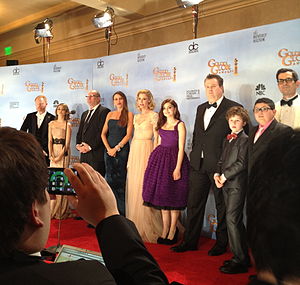
Karakterer i Modern Family
Det fulde cast af hovedpersonerne fra Modern Family
En liste over karakterer fra ABC-sitcomet Modern Family vil blive kategoriseret i de tre hovedfamilier i sitcommet. Disse familier er Dunphy-familien, Pritchett-Delgado-familen og Tucker-Pritchett-familien. Karaktererne tager sit udspring i Jay Pritchett, som sammen med hans tidligere kone DeDe Pritchett har fået og opdraget to børn, nemlig Claire og Mitchell Pritchett. Claire er blevet gift med Phil Dunphy og de to har fået tre børn, som er Haley, Alex og Luke Dunphy, mens Mitchell er blevet homoseksuel og har dannet partner med Cameron Tucker, hvor de to har adopteret en vietnamesisk pige, som de har givet navnet Lily Tucker-Pritchett. Siden hen er Jay Pritchett dog blevet skilt med DeDe Pritchett og har fundet en noget yngre kvinde fra Colombia ved navn Gloría Delgado, som allerede havde fået en barn ved navn Manny med sin fraskilte mand Javier Delgado.